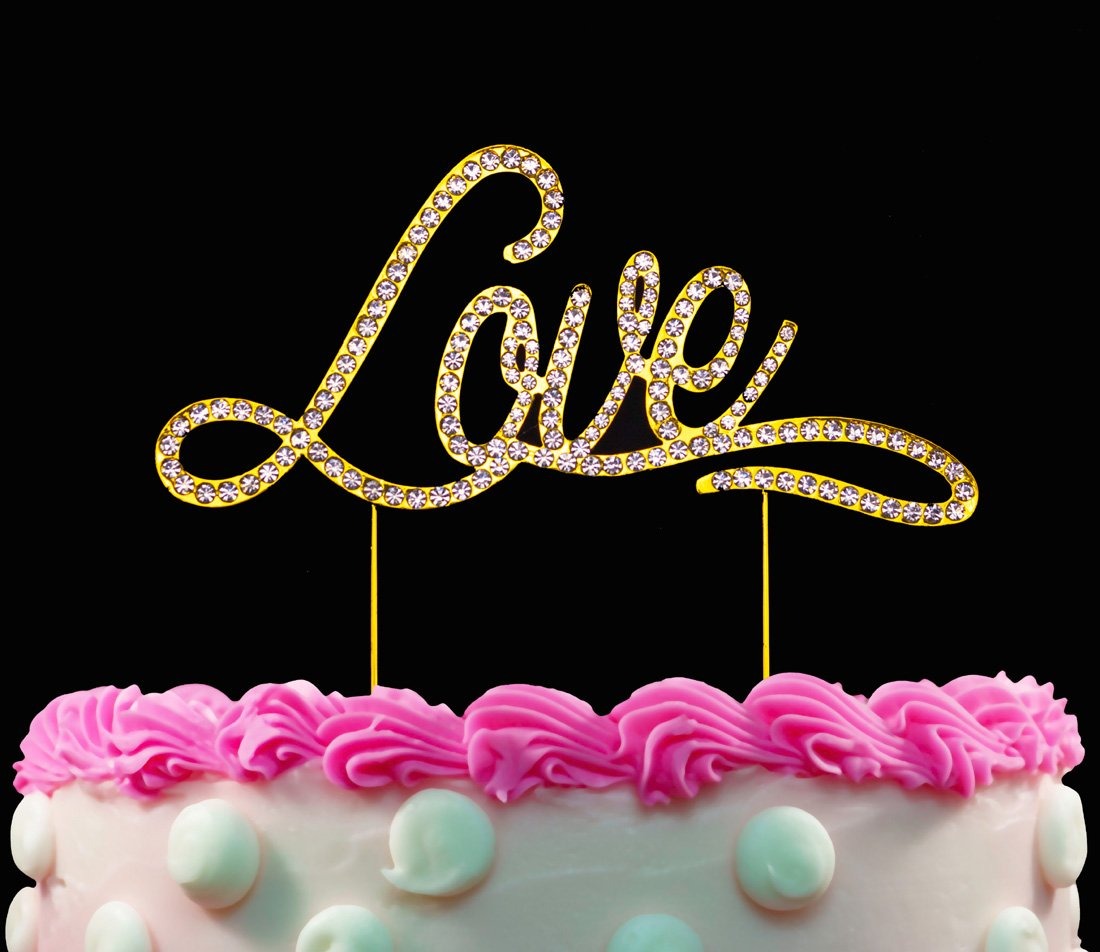
Item Name: Elegant Love Gold Cake Topper Sparkling Crystal Wedding Cake Toppers Decorations
Product Description: Top off your wedding cake with a decor accent that's almost as sweet as it is! This gold Love cake topper exudes romance and sophistication from every little detail. Cake Topper Love is made of sturdy Gold metal alloy with genuine crystal rhinestones. Sparkling! The love cake topper measures 5.25" wide and 2.75" tall. The prongs are approximately 4.5" long and can be trimmed to fit any cake thickness, by simply cutting them to your desired height with wire cutters.
Value: 1.0
Unit: Count

Price: 11.93